Jewellery

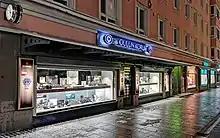
The Oulun Koru jewellery shop at the Kirkkokatu street in Oulu, Finland

Among the Late Post-Classic Aztecs, only nobility wore gold jewellery, as it showed their rank, power, and wealth. A large portion of "Aztec gold" jewellery was created by Mixtec artisans. The Mixtecs were particularly known for their goldwork and gold jewellery was part of the tribute paid by Mixtec polities to the Aztecs. In general, the more jewellery an Aztec noble wore, the higher his status or prestige. The Emperor and his High Priests, for example, would be nearly completely covered in jewellery when making public appearances. Although gold was the most common and a popular material used in Aztec jewellery, jade, turquoise, and certain feathers were considered more valuable. In addition to adornment and status, the Aztecs also used jewellery in sacrifices to appease the gods.